Zhujiajiao

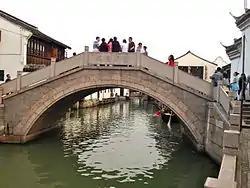

The village prospered through clothing and rice businesses. Today, old historical buildings such as rice shops, banks, spice stores and even a Qing dynasty post office can still be found.